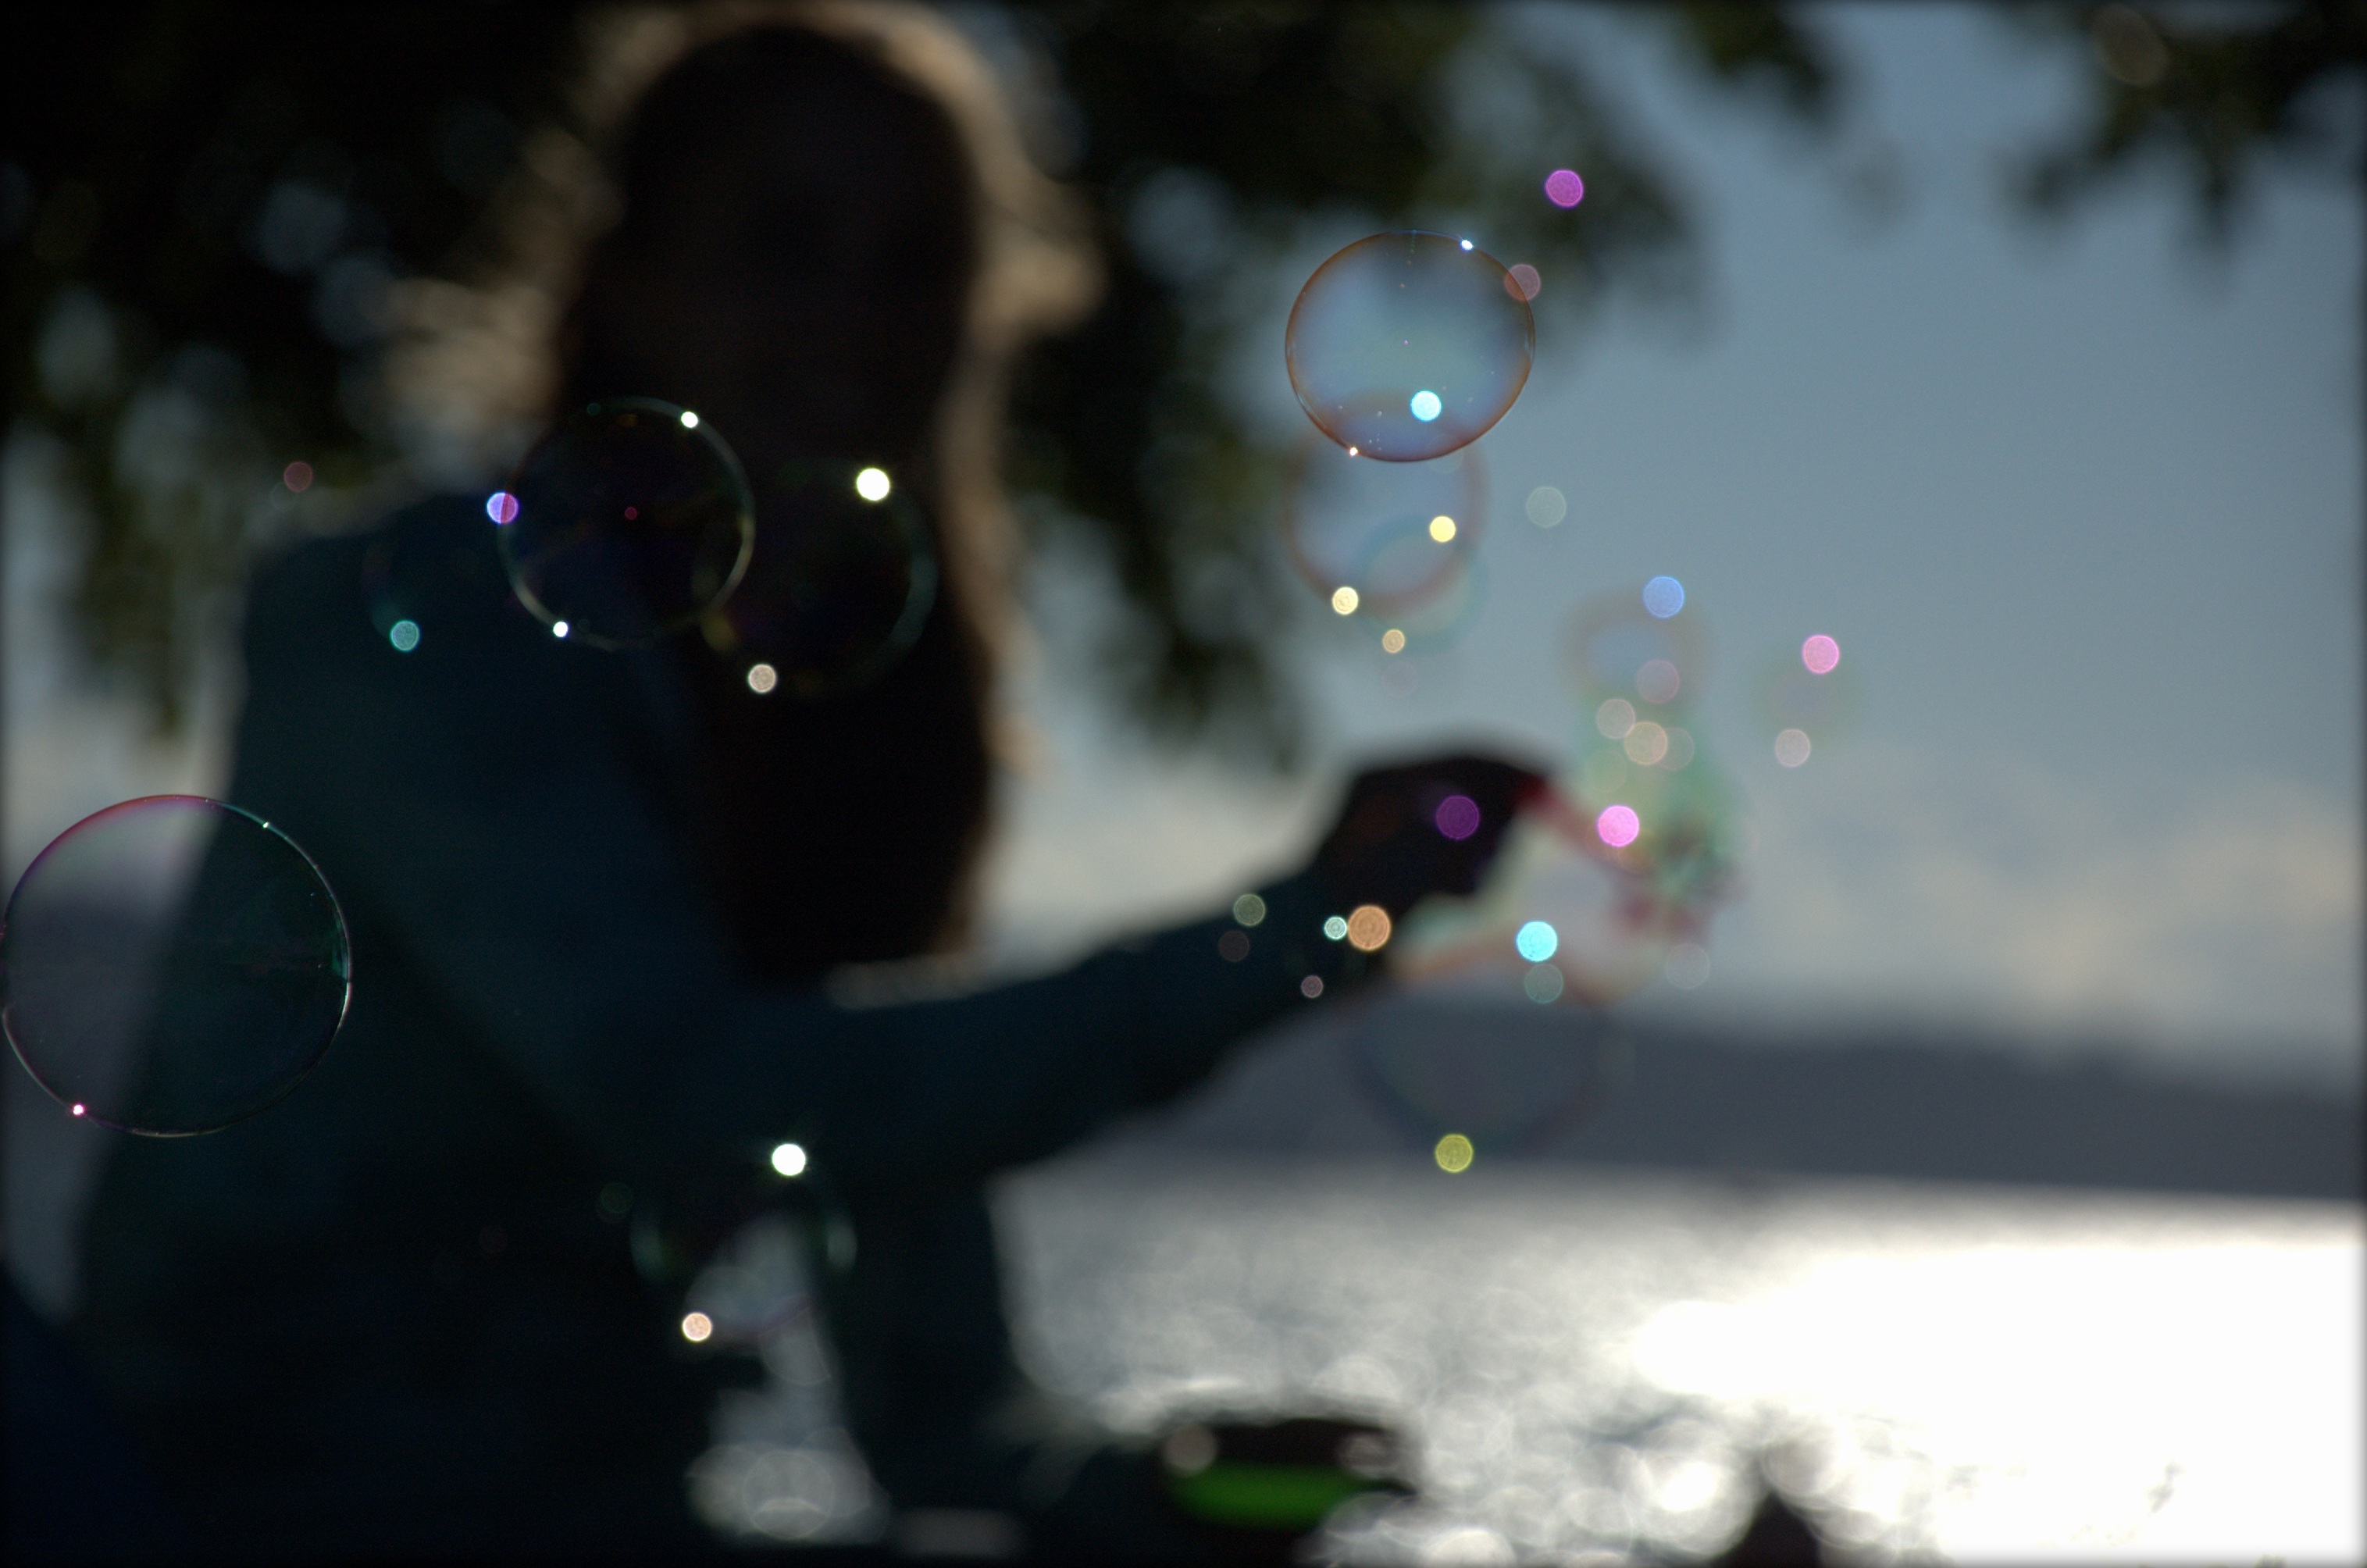
snow, light, night, photography, color, weather, darkness